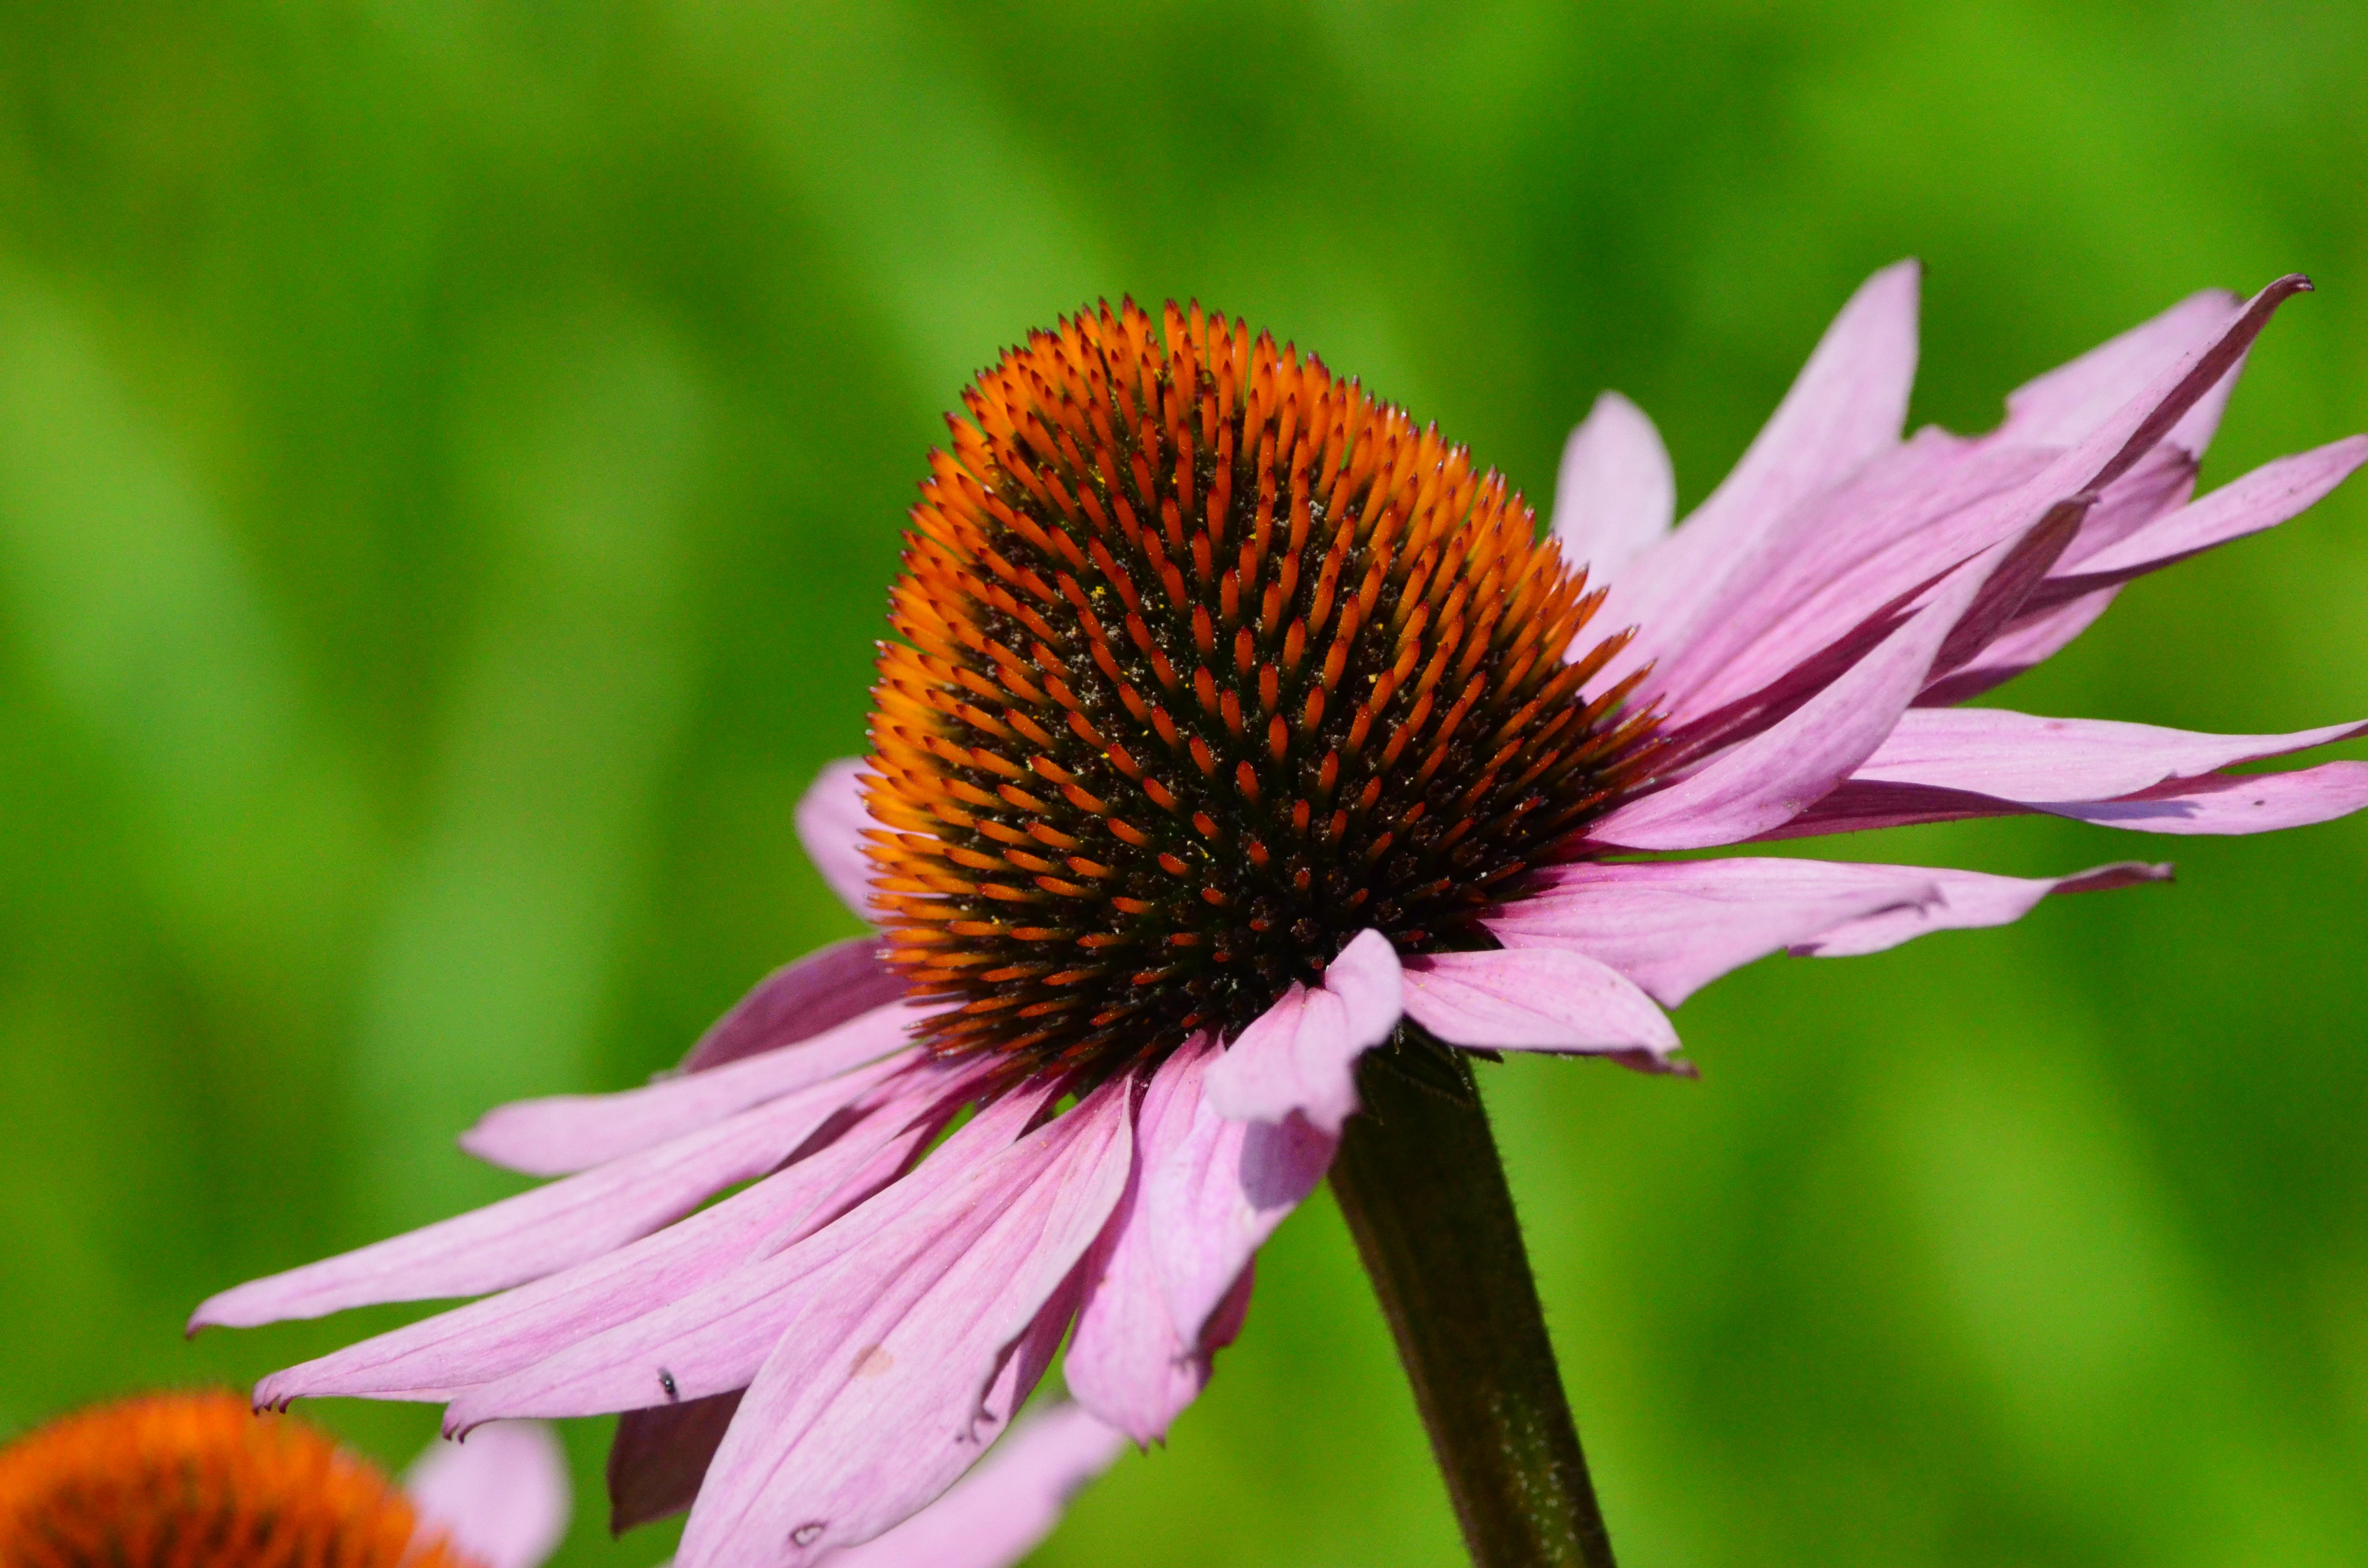
nature, blossom, plant, meadow, prairie, flower, purple, petal, bloom, insect, botany, close, flora, fauna, wildflower, close up, sun hat, coneflower, nectar, macro photography, flowering plant, daisy family, annual plant, plant stem, land plant